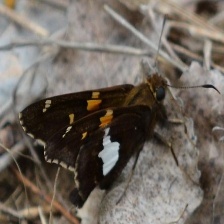
Species: SILVER SPOT SKIPPER